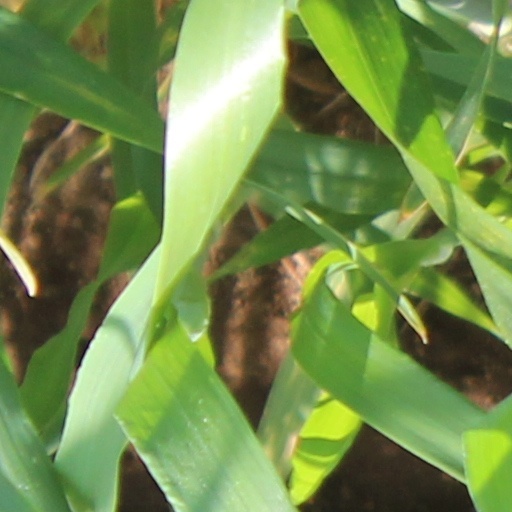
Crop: wheat